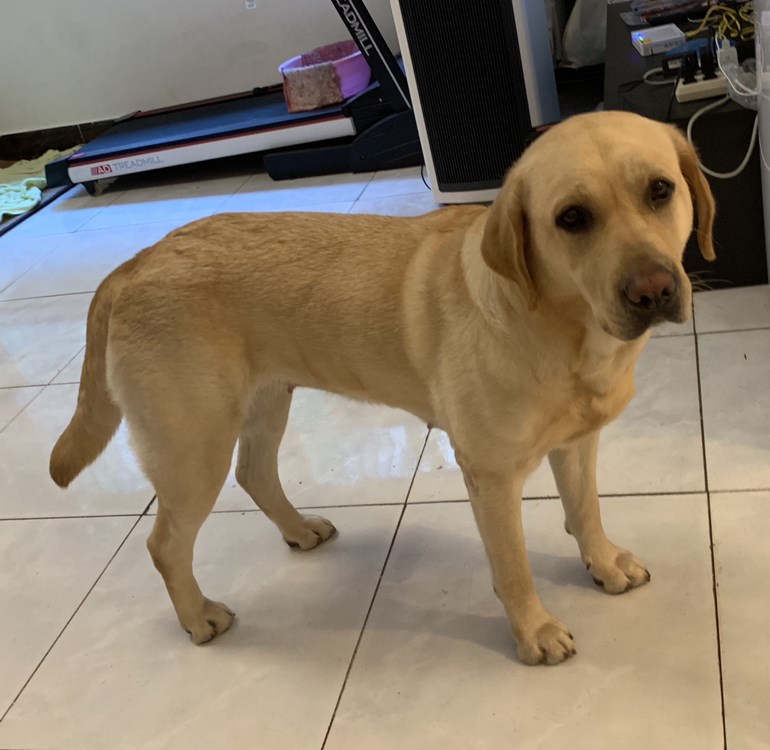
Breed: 3580-n000122-Labrador_retriever